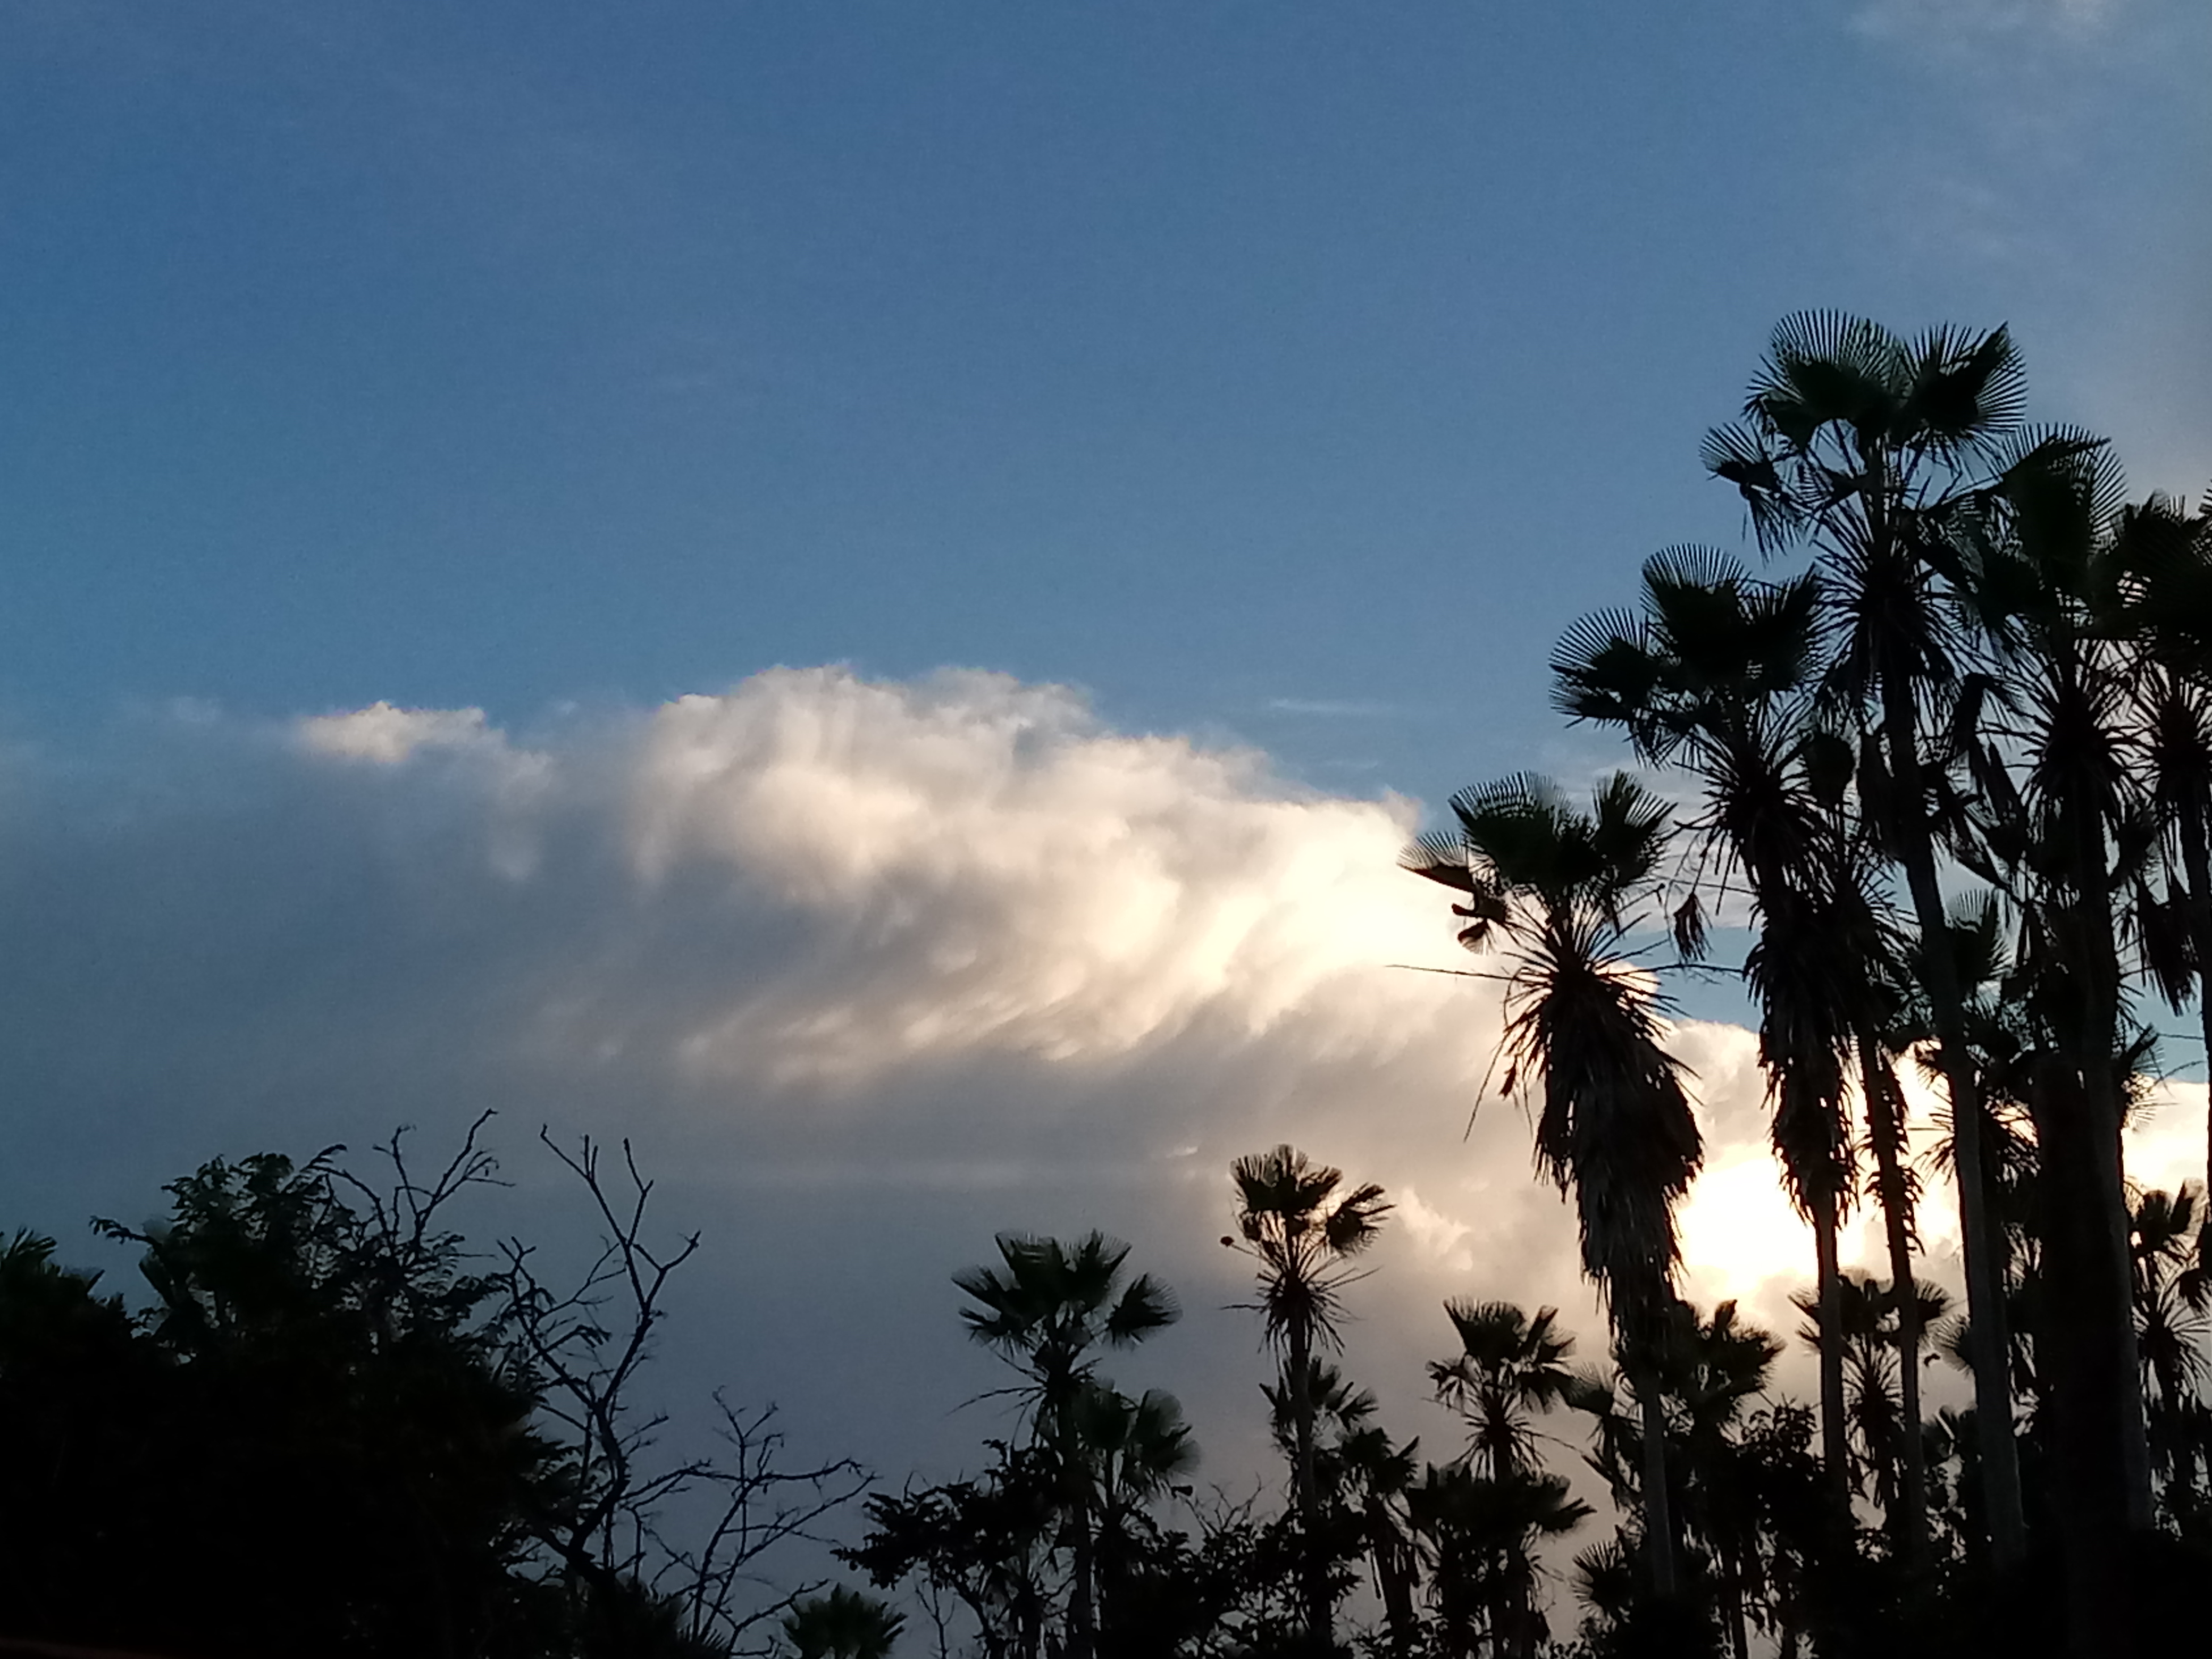
sky, trees, clouds, blue, sun, dusk, almost night, northeast, dry forest, tree of life, cloud, tree, daytime, vegetation, atmospheric phenomenon, palm tree, evening, morning, atmosphere, wilderness, cumulus, woody plant, sunlight, meteorological phenomenon, arecales, leaf, plant, mountain, branch, horizon, night, sunset, silhouette, landscape, sunrise